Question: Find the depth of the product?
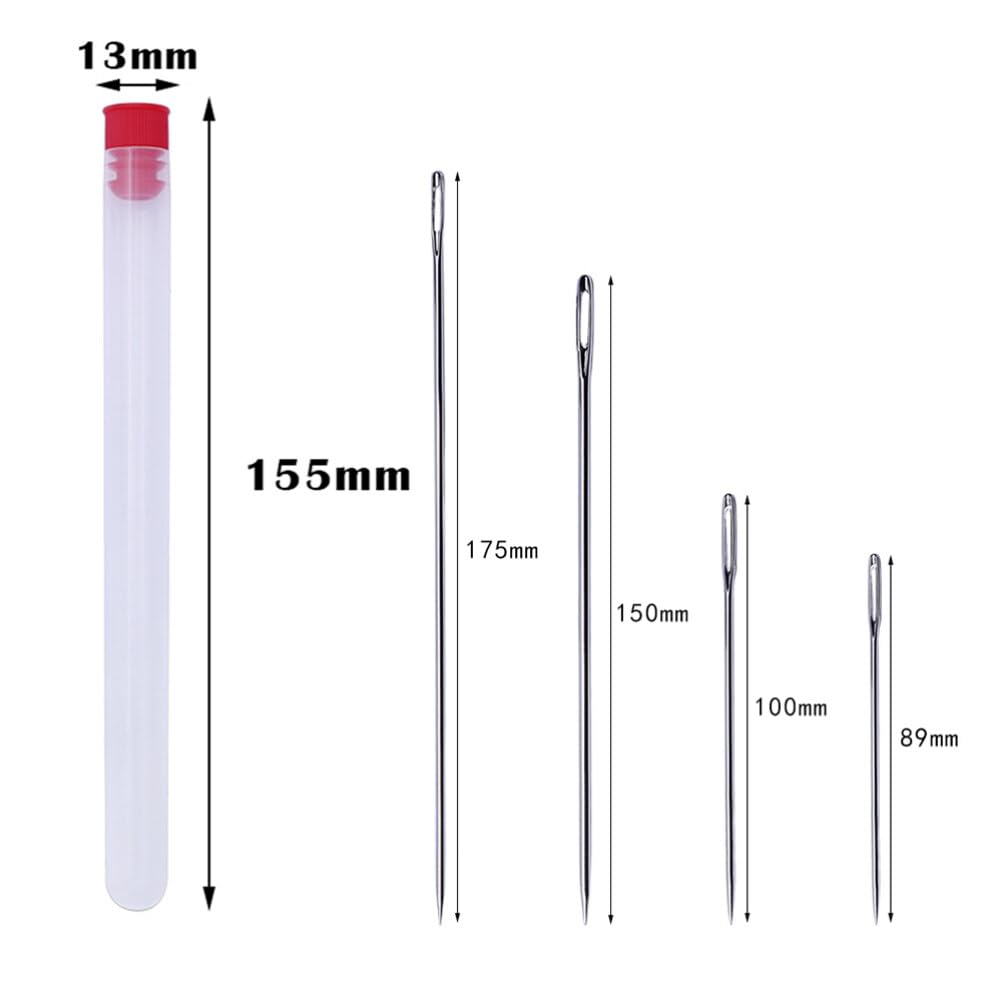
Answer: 155.0 millimetre